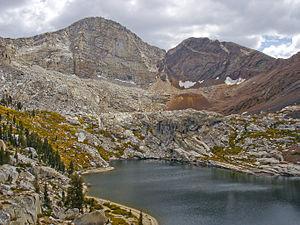
Le parc national de Sequoia est un parc national américain situé en Californie, protégé dès 1870 par le gouvernement fédéral, date de sa création. Il fait partie avec le parc national de Kings Canyon de la réserve de biosphère de Sequoia et Kings Canyon, reconnue en 1976 par l'UNESCO. Il est géré conjointement avec le parc de Kings Canyon par le National Park Service.